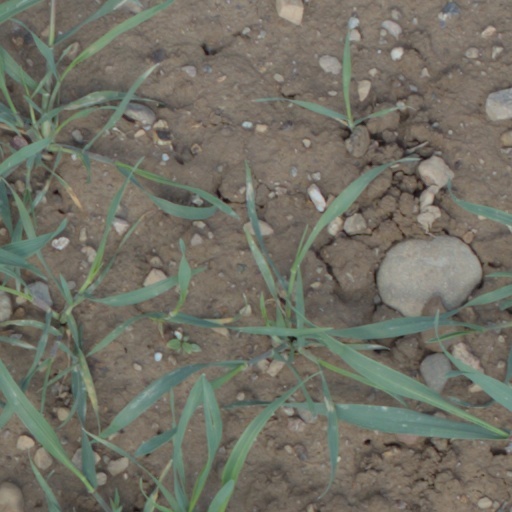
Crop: wheat